Moose (graffiti artist)

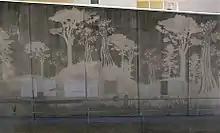
A piece of Curtis's graffiti on San Francisco's Broadway Tunnel in 2008

Moose is the pseudonym of Paul Curtis, a British graffiti artist. Instead of using traditional graffiti methods, Moose creates his art by cleaning dirt and grime off surfaces.